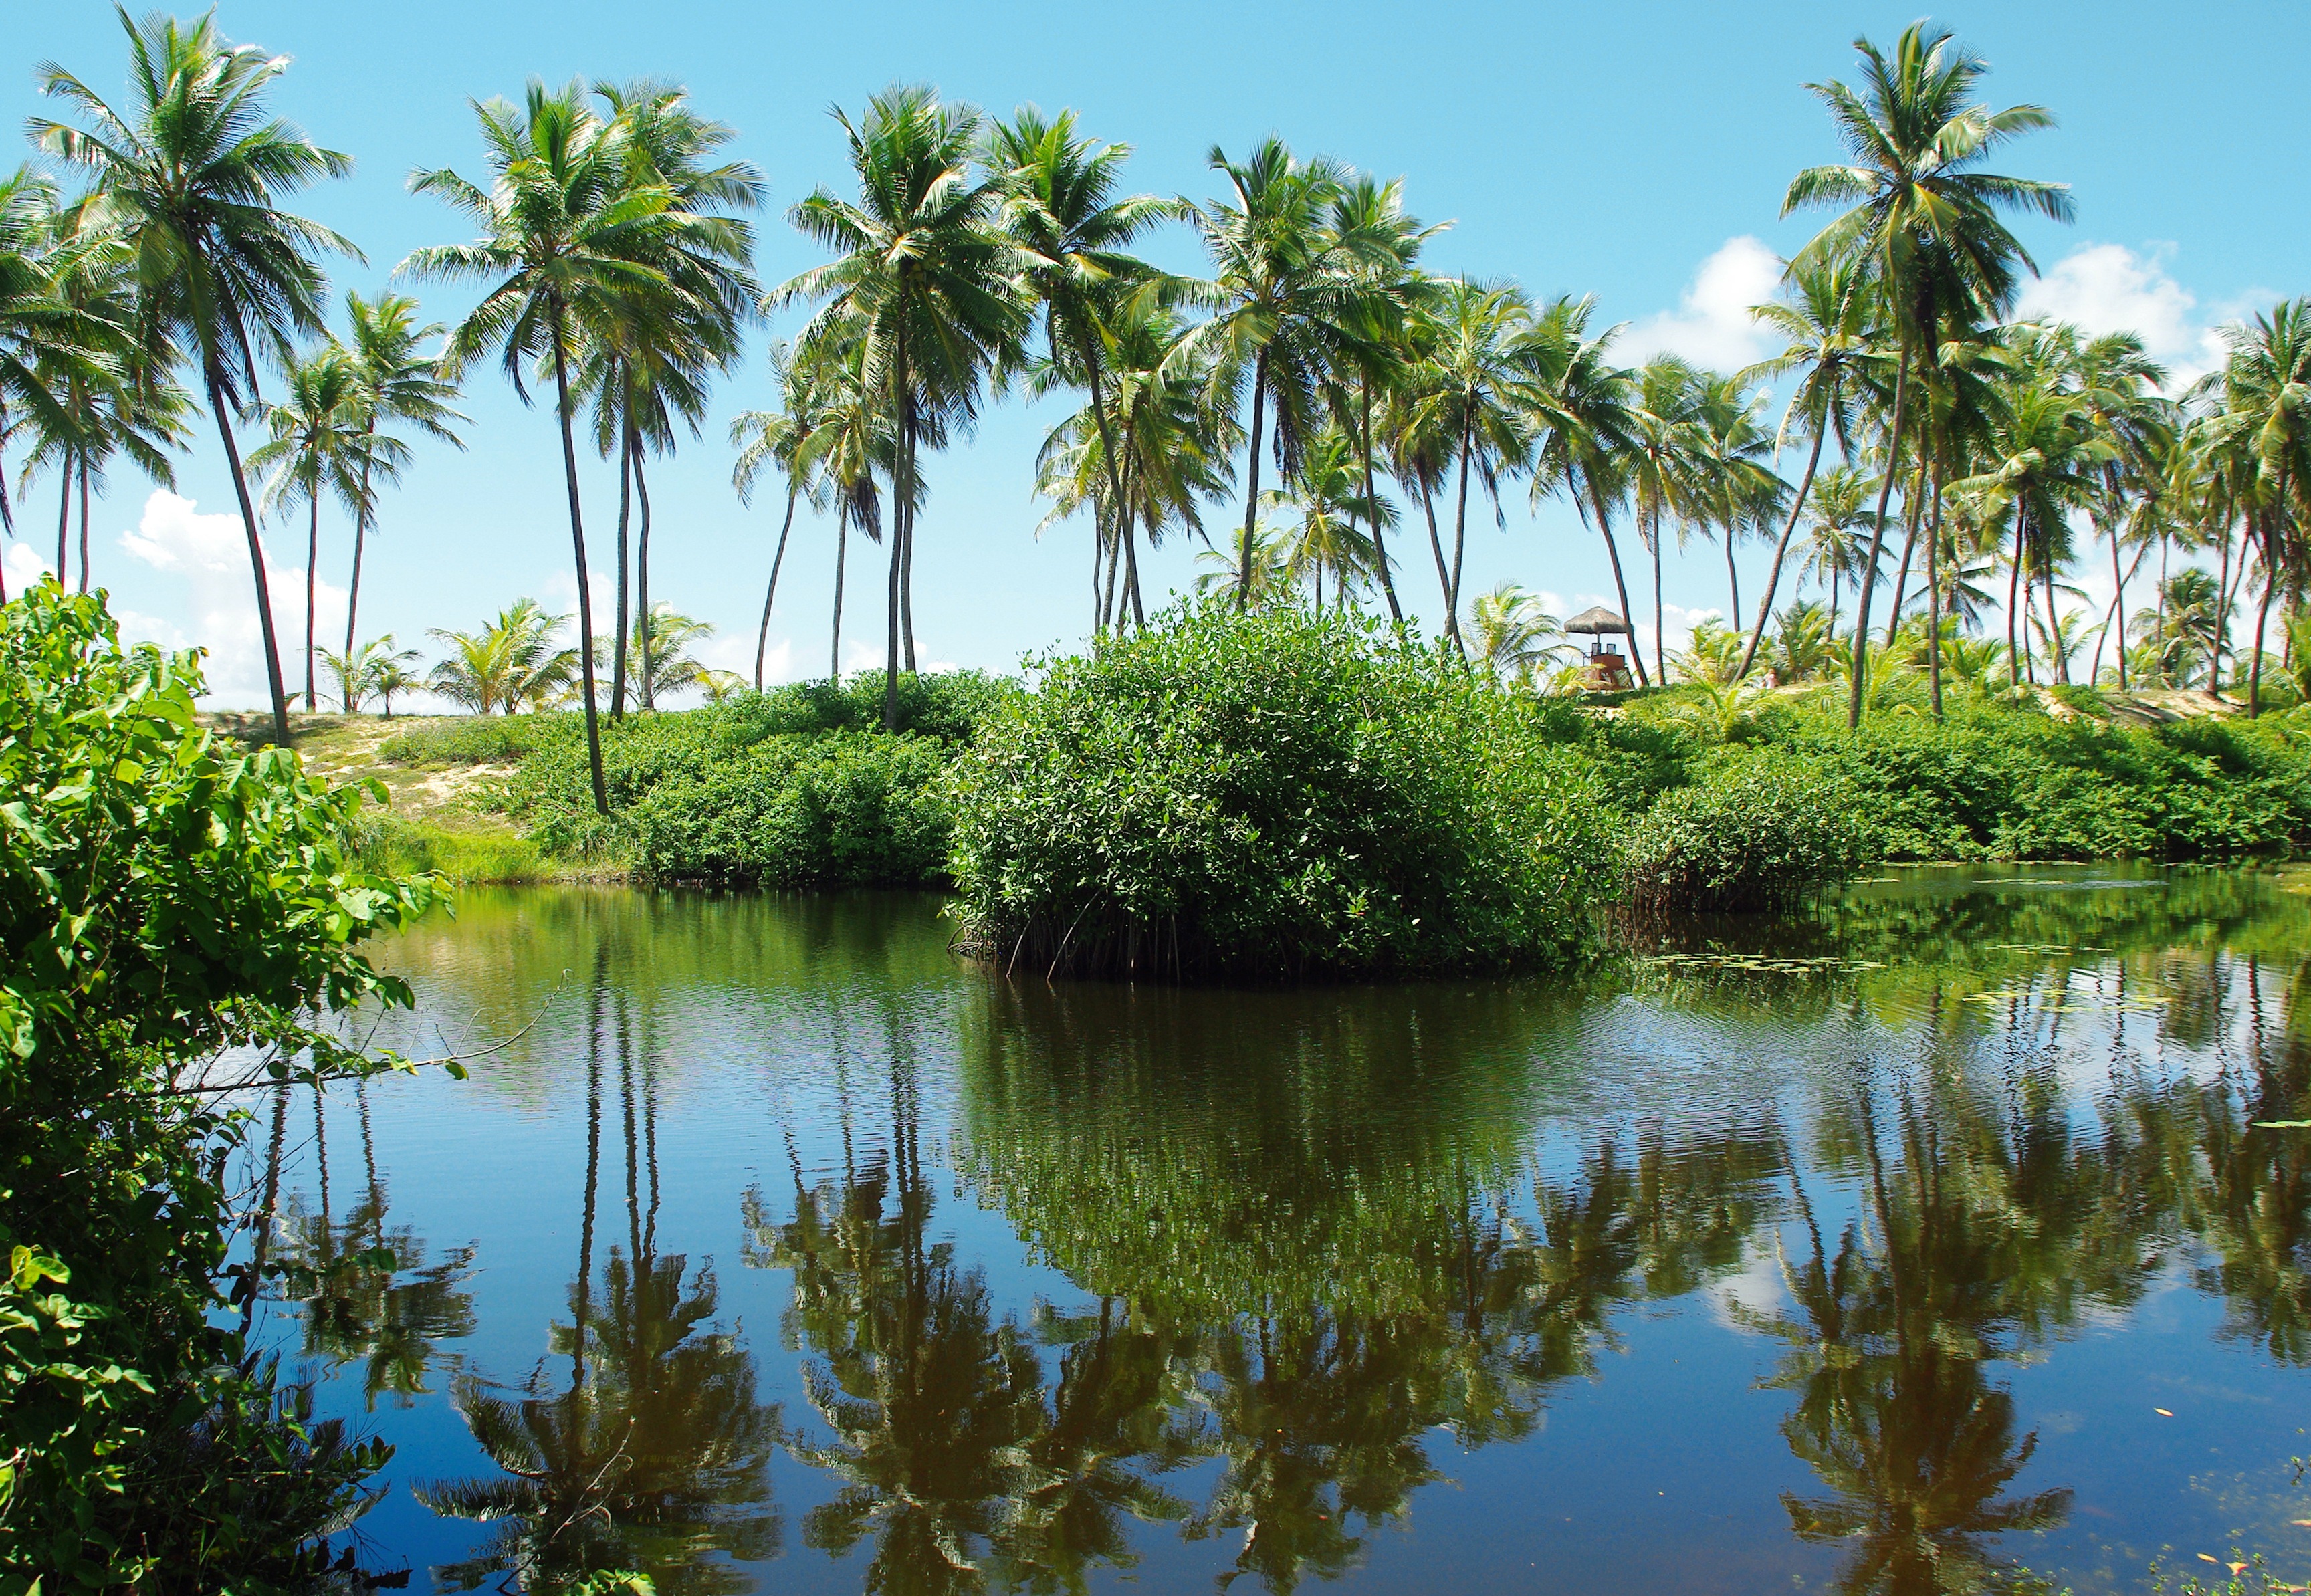
tree, plant, flower, lake, coastline, pond, reflection, jungle, lagoon, body of water, trees, vegetation, mirror, wetland, reflections, habitat, palm trees, tropics, ecosystem, brazilwood, costa do sauipe, natural environment, woody plant, arecales, palm family